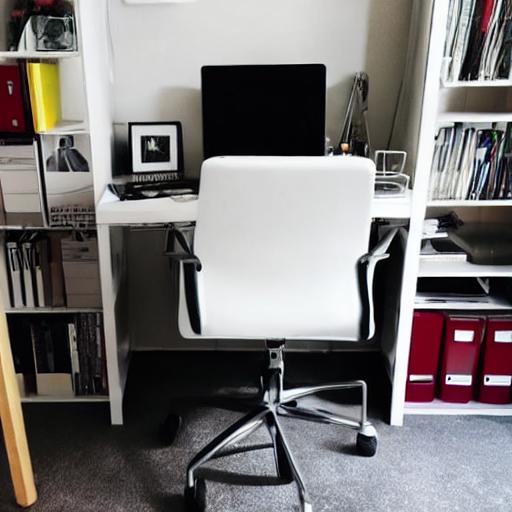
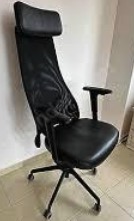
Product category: items_chair
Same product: no